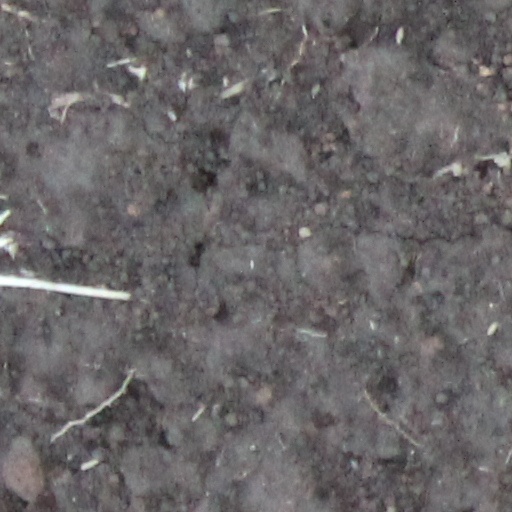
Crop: wheat